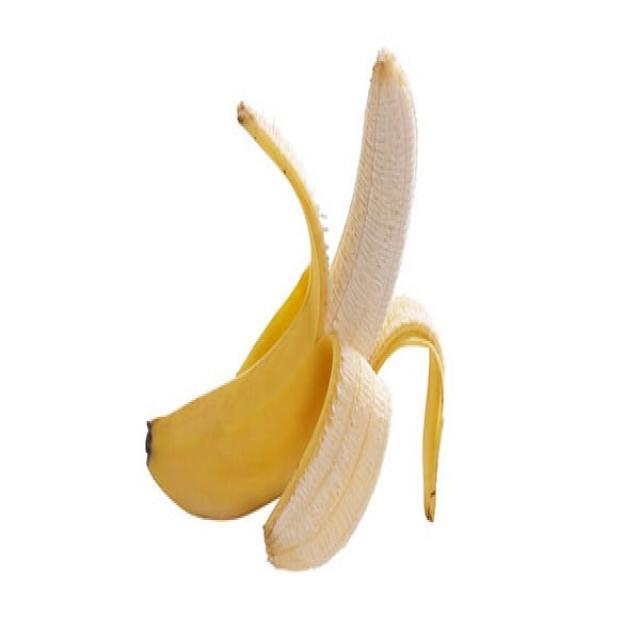
Label: bananas